Eric Kennington

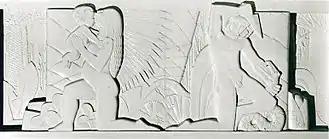
"The Kennington Frieze", above the entrance of the London School of Hygiene & Tropical Medicine's library.

At an exhibition of his war art in London, Kennington met T. E. Lawrence who became a great influence on him. Kennington spent the first half of 1921 travelling through Egypt, Jordan, Syria, Lebanon and Palestine drawing portraits of Arab subjects. These were displayed at an exhibition in October 1921 and some of the drawings were used as illustrations for Lawrence's "Seven Pillars of Wisdom", for which Kennington worked as the art editor. Years later, in 1935, Kennington was to serve as one of the six pallbearers at Lawrence's funeral.